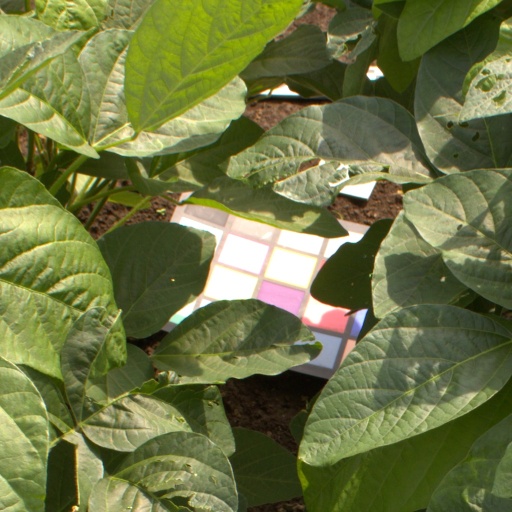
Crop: soybean